Answer in natural language. Considering the relative positions, where is sofa with respect to black leather armchair? Choose between the following options: left or right
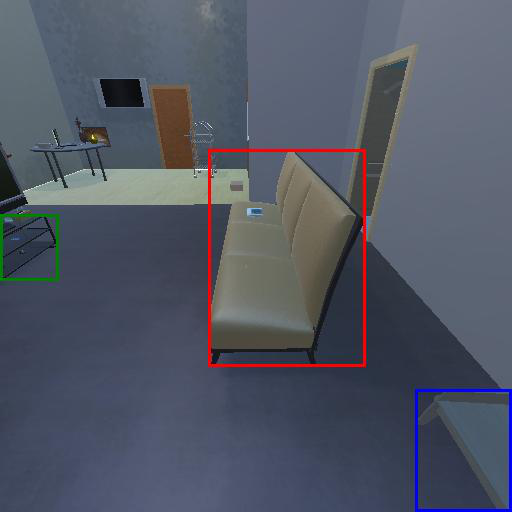
<answer>left</answer>